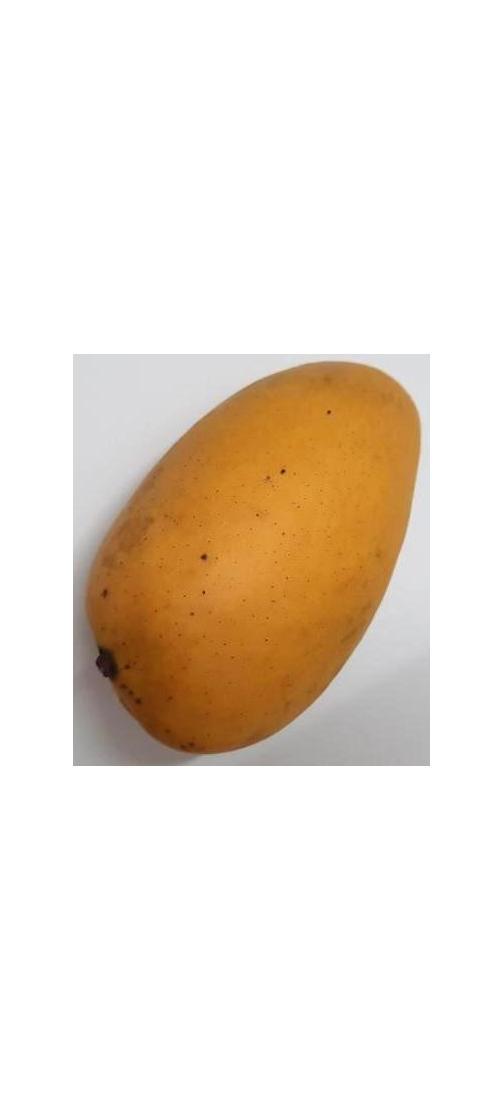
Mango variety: Katimon